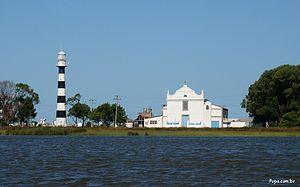
Le phare de São José do Norte ou phare de Barra est un phare situé sur la presqu'île de São José do Norte, dans l'État de Rio Grande do Sul -.